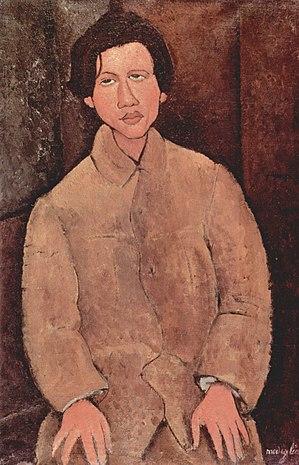
Le musée d'Art moderne de Céret est le principal musée d'art des Pyrénées-Orientales. Il a été créé par Pierre Brune et Frank Burty Haviland en 1950 et a acquis ces vingt dernières années une dimension internationale. Il est devenu, depuis le 1ᵉʳ janvier 2005, établissement public de coopération culturelle, géré par la ville de Céret, le conseil général des Pyrénées-Orientales et la région Languedoc-Roussillon.